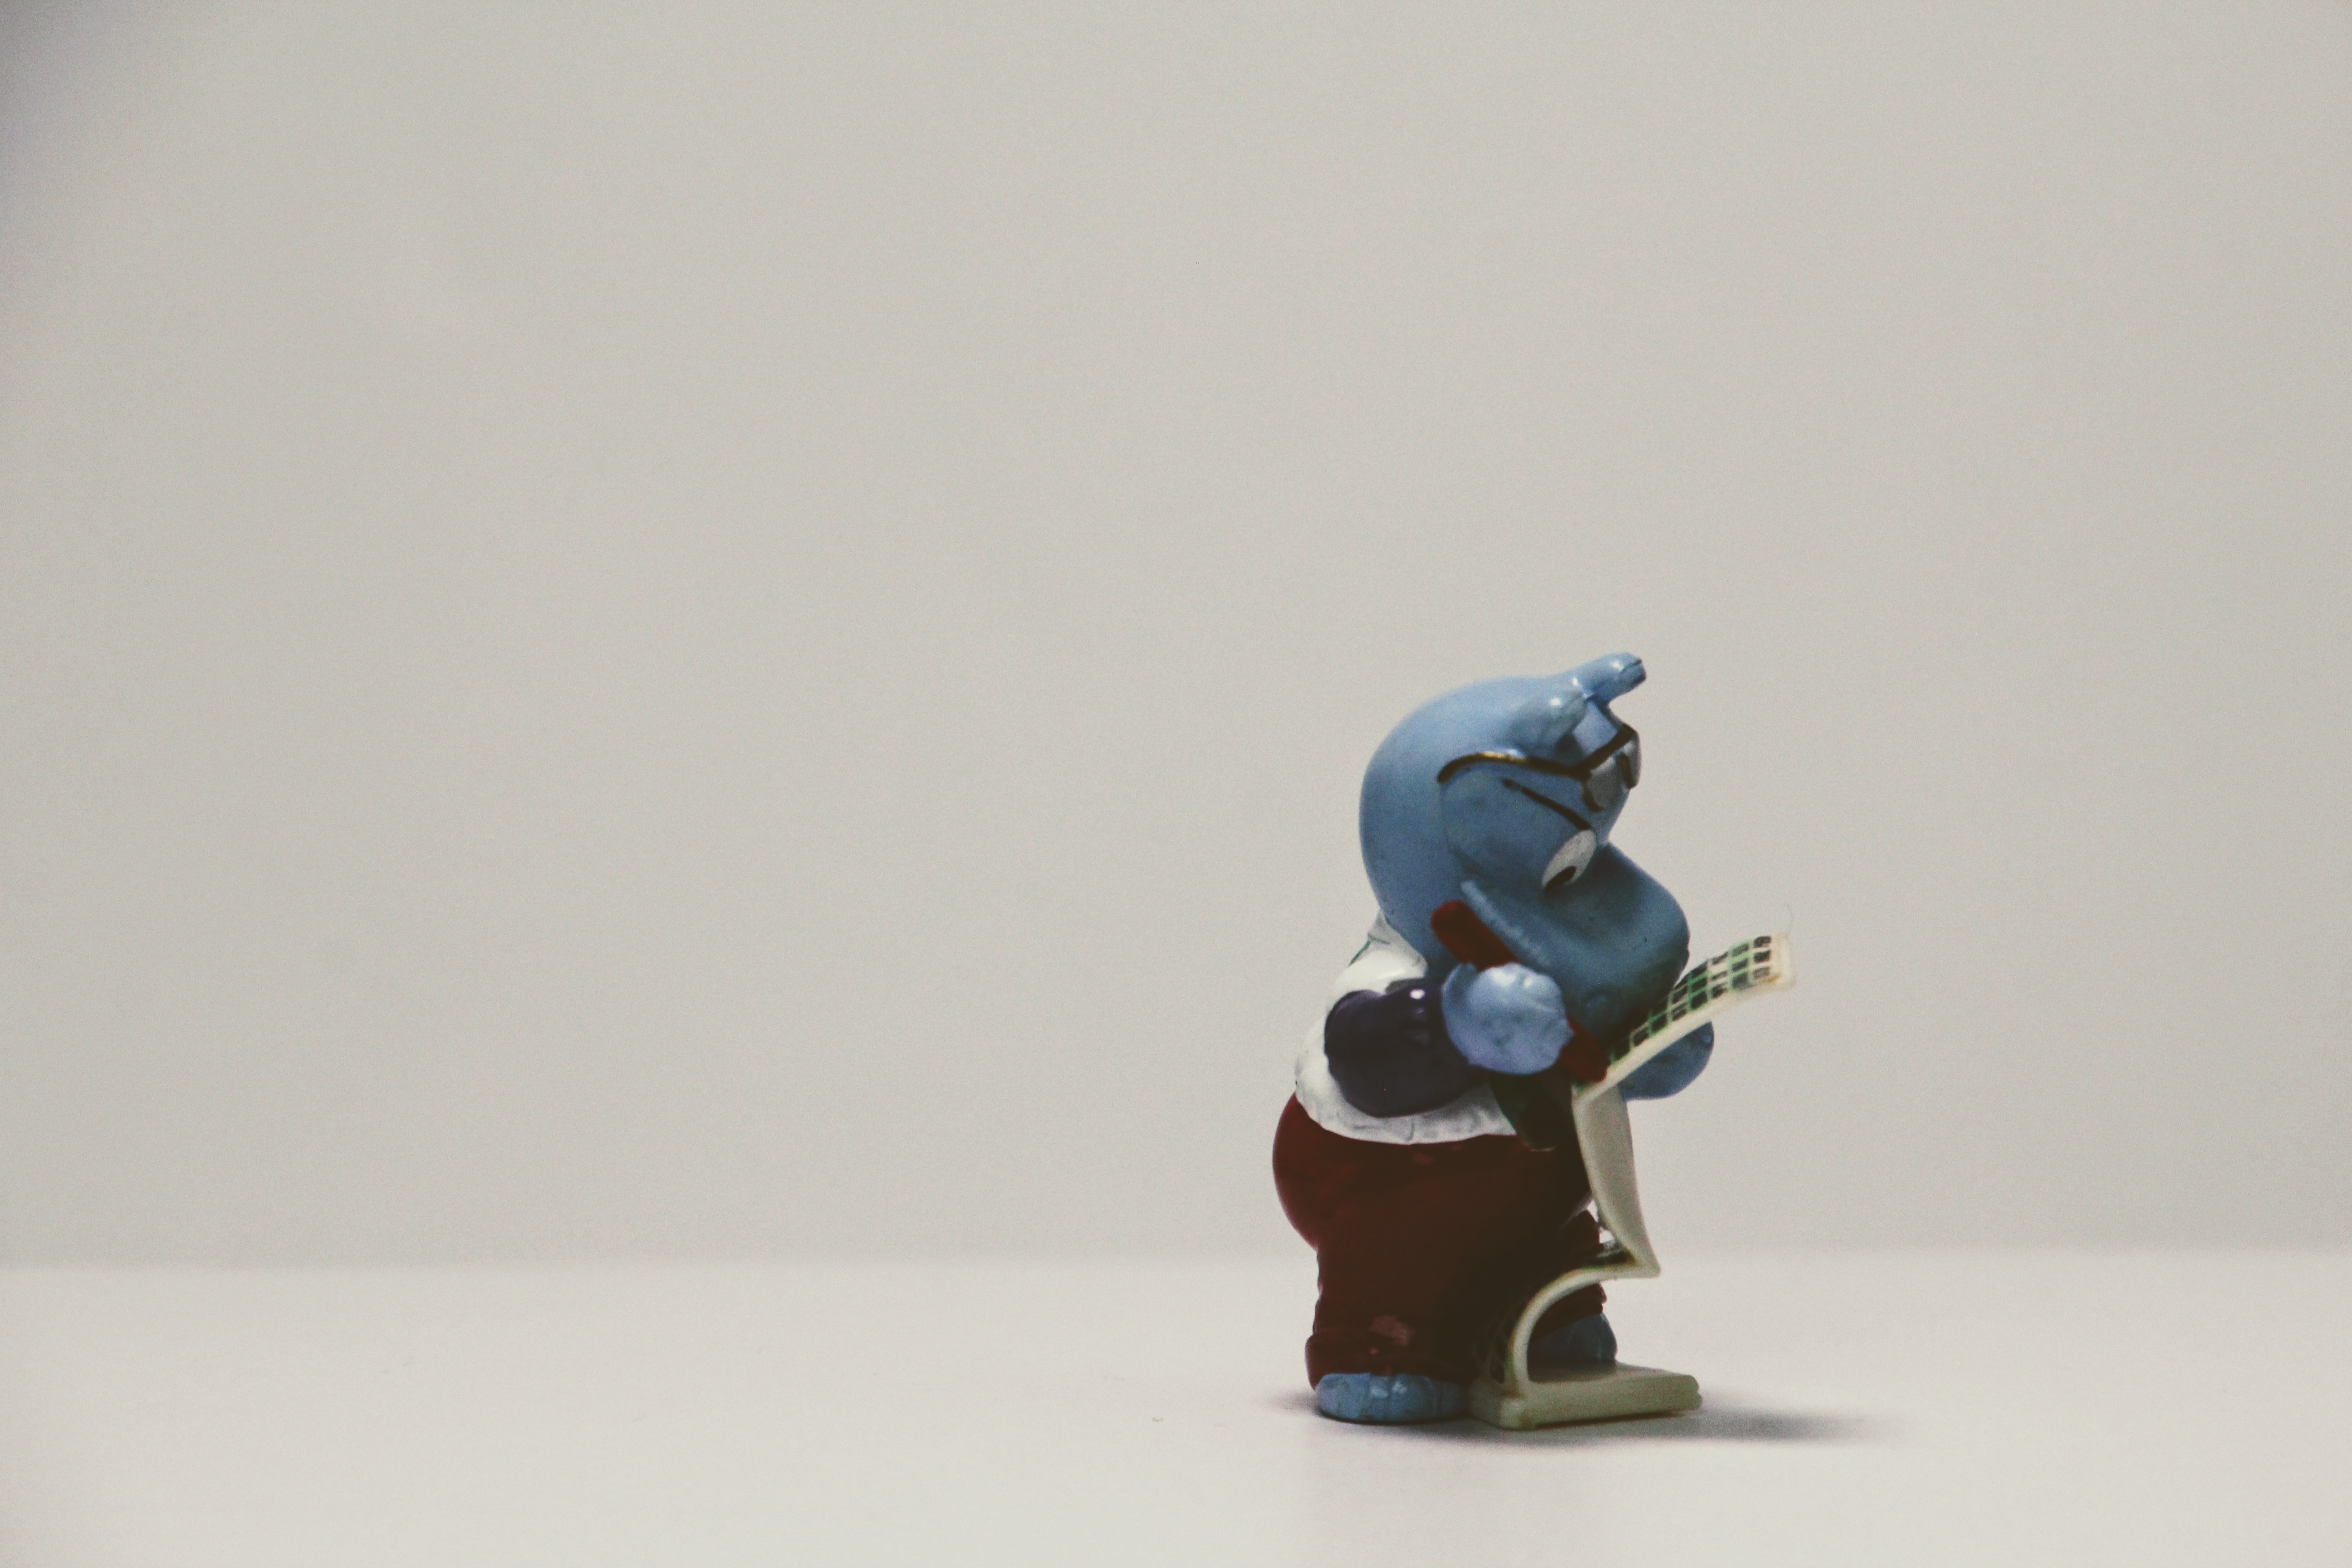
collection, toy, miniature, sculpture, figurine, toys, action figure, filter, list, modena, happy hippo, berraschungseifigur, stocktaking